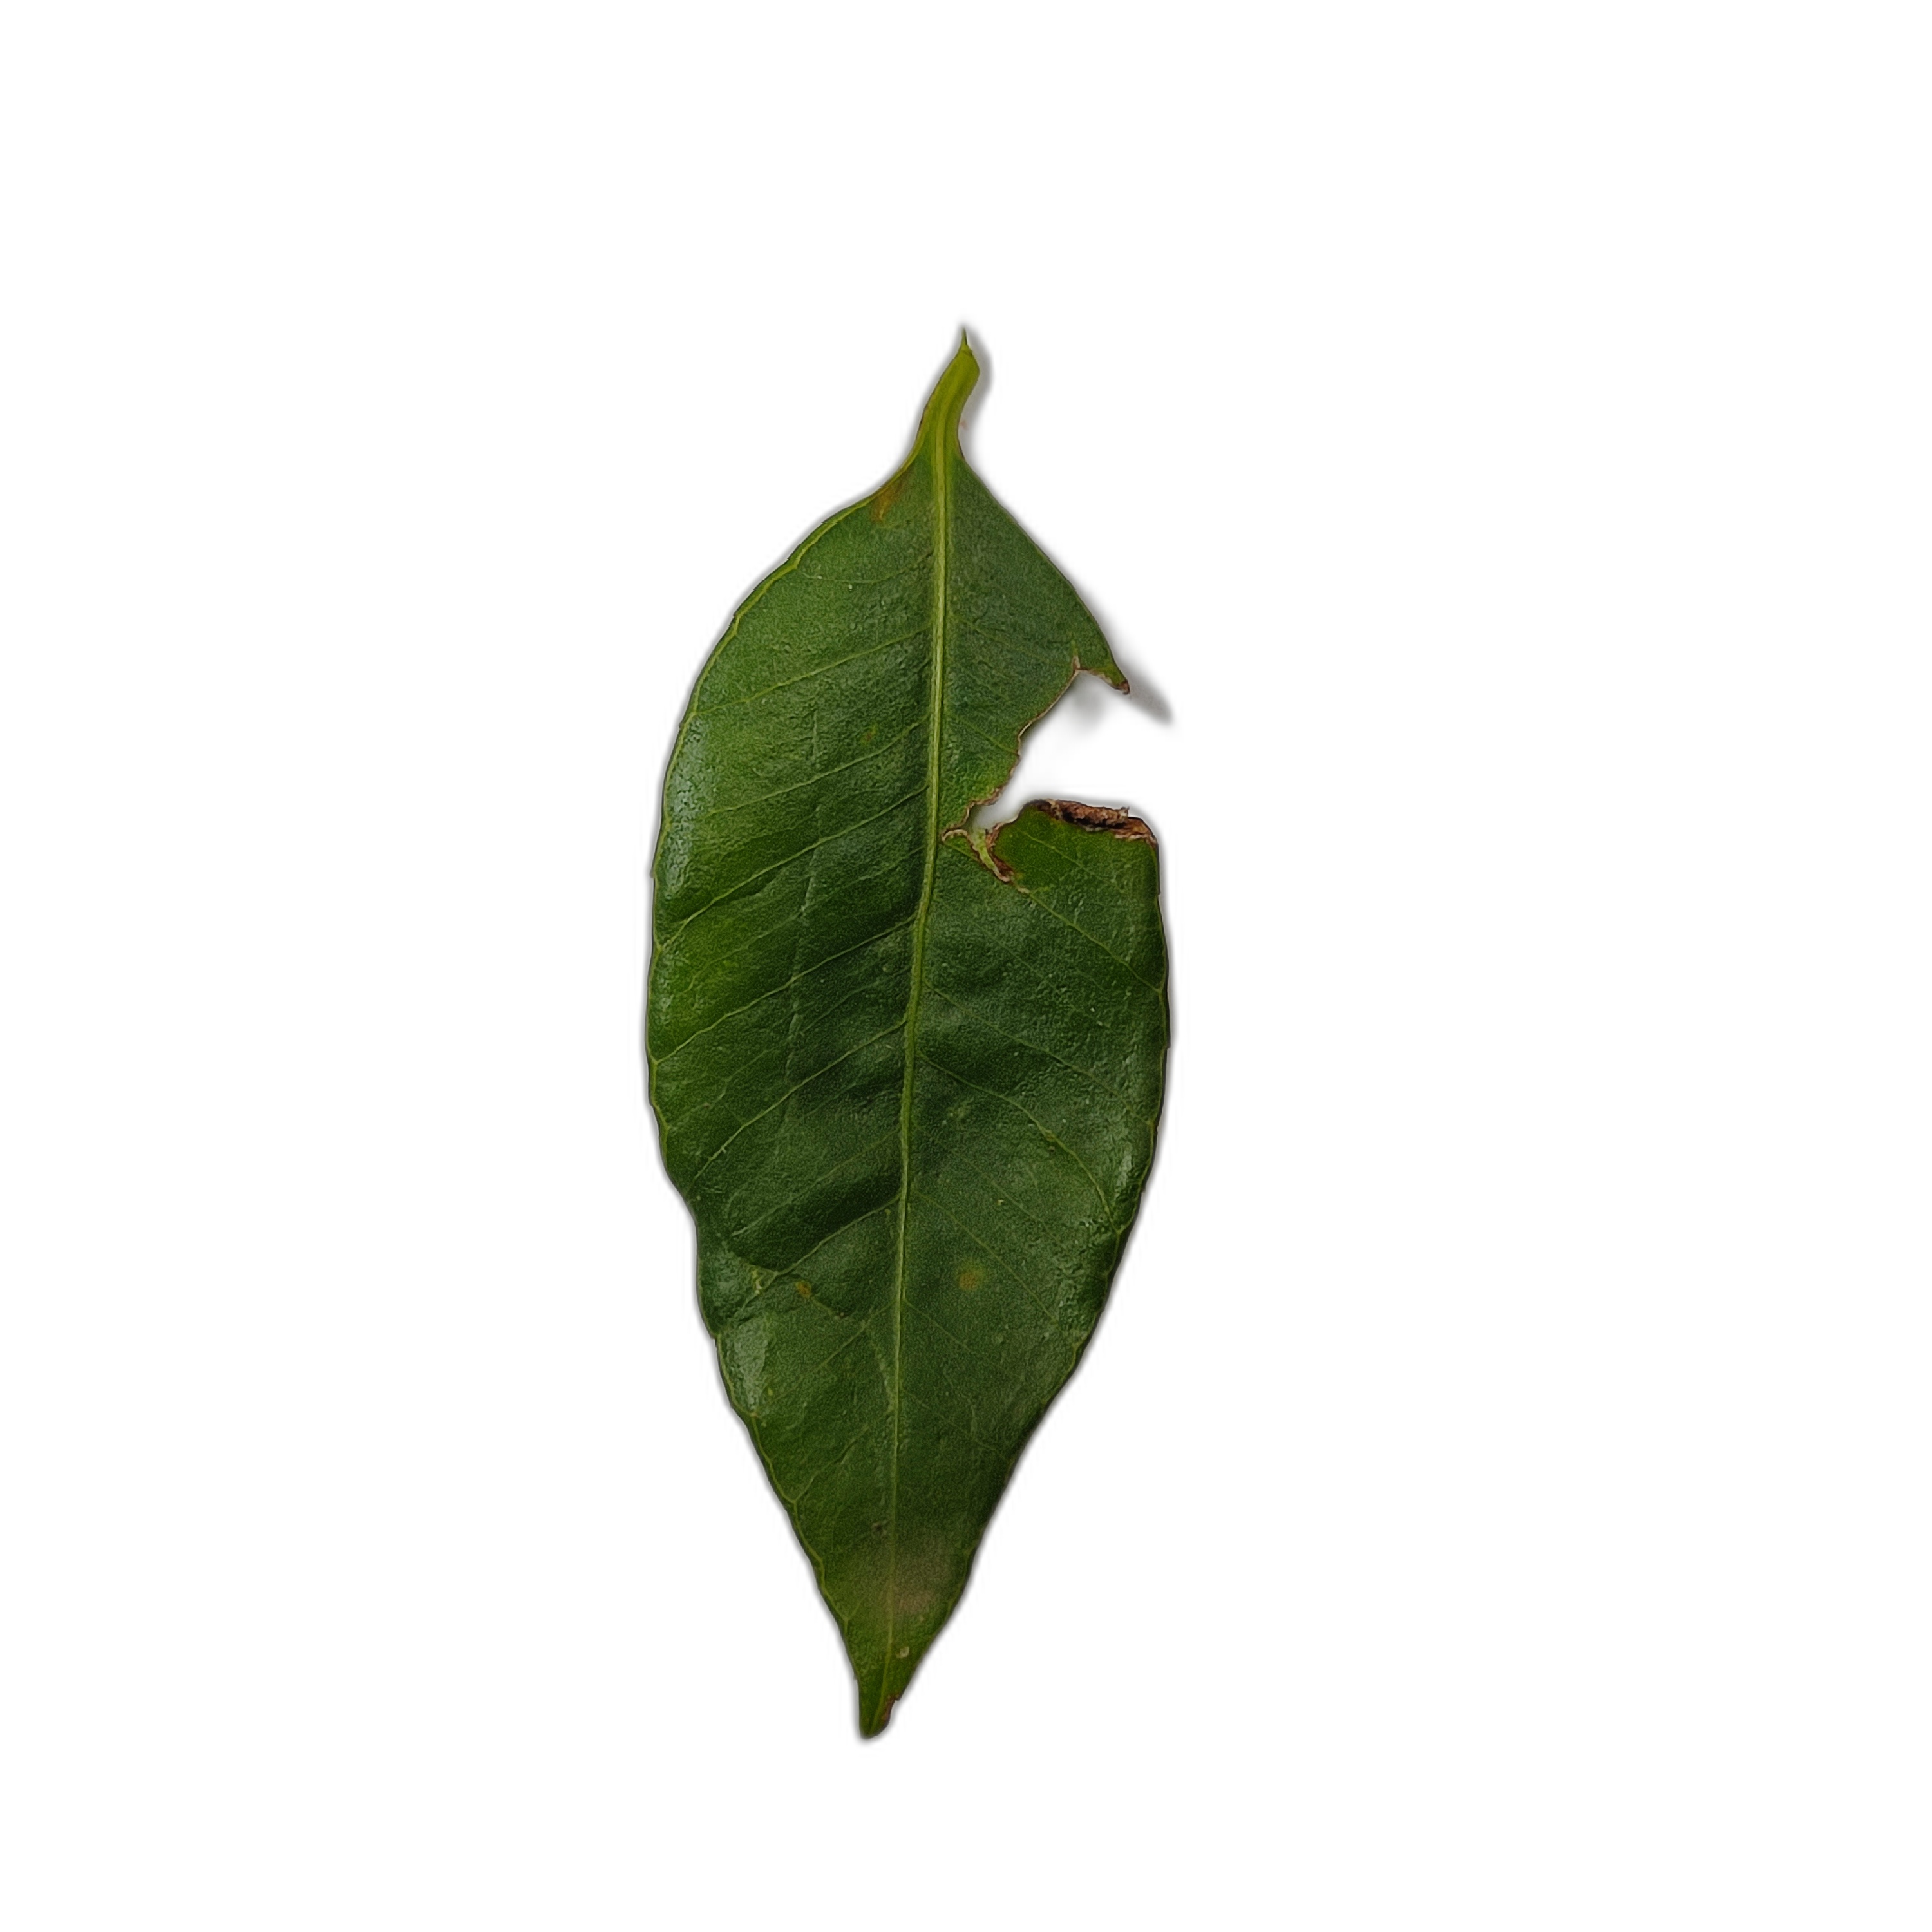
Label: not_healthy